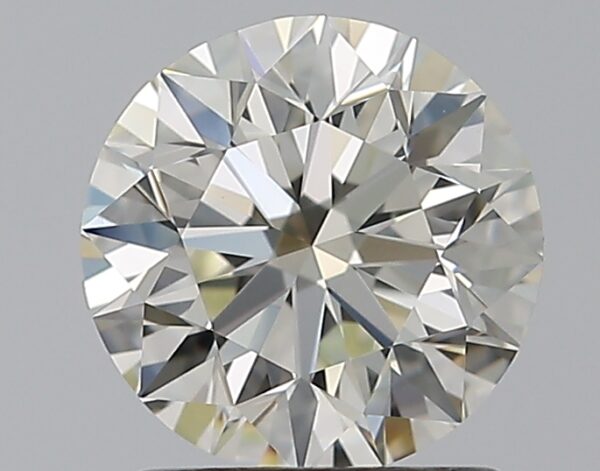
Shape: round
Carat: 1.21
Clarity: VVS2
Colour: K
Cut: EX
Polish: EX
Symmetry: EX
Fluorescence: ST
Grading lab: GIA
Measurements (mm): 6.74 x 6.78 x 4.28